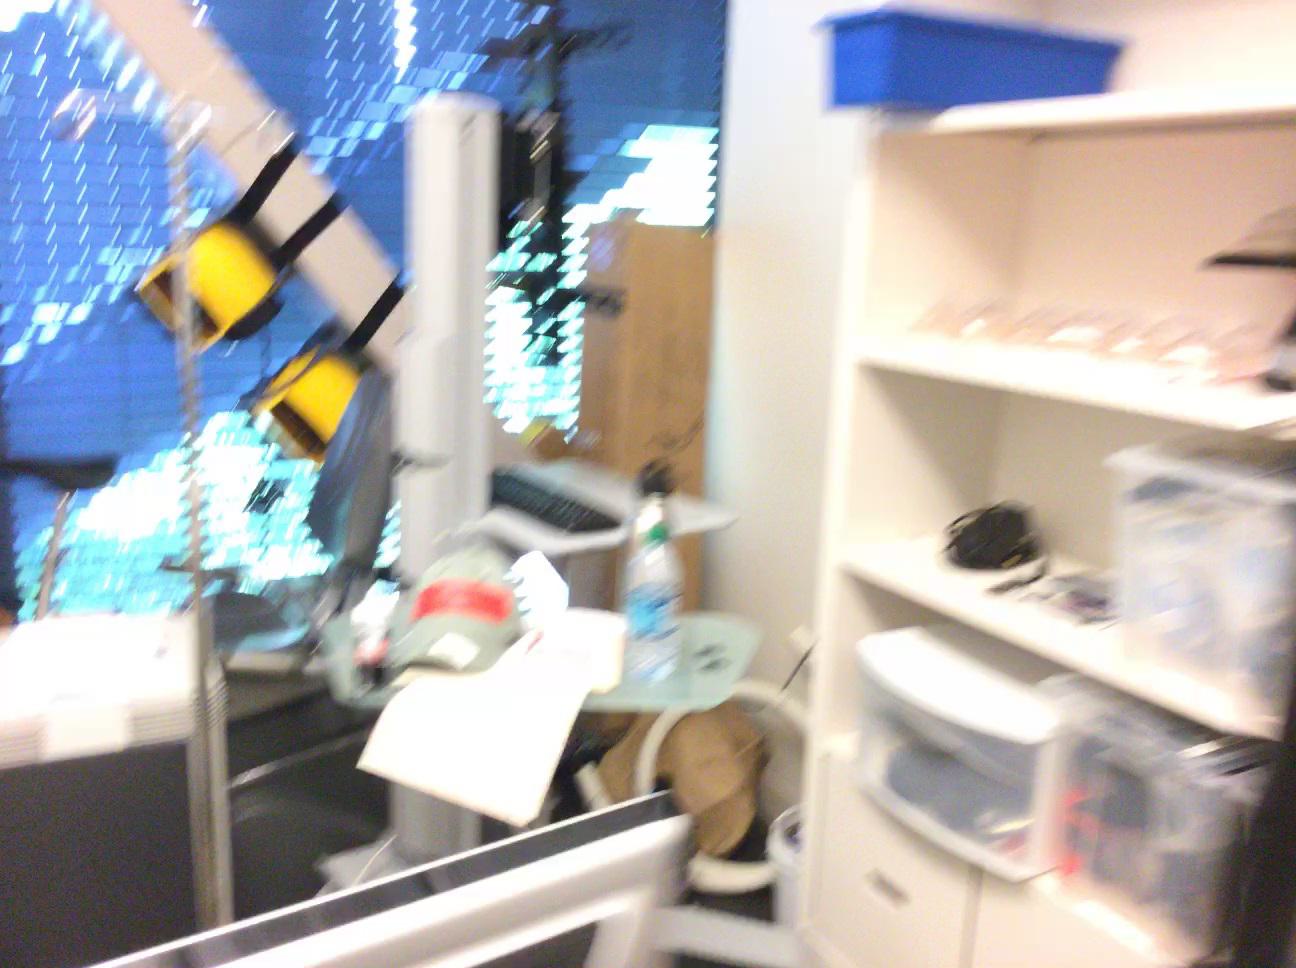
Question: Can the monitor fit left of the support from the camera's perspective? Final answer should be yes or no.
Answer: No